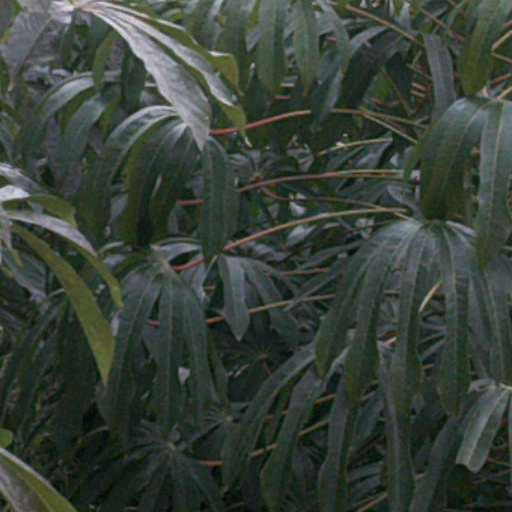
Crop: cassava